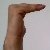
The image shows a hand gesture representing a space in Indian Sign Language.